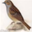
Label: bird